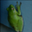
Label: frog